Maxime Cam

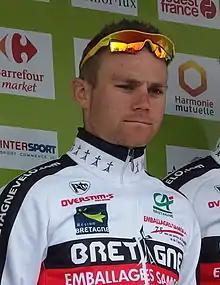
Cam in 2014

Maxime Cam (born 9 July 1992) is a French professional racing cyclist, who currently rides for French club team E.C. Landerneau.